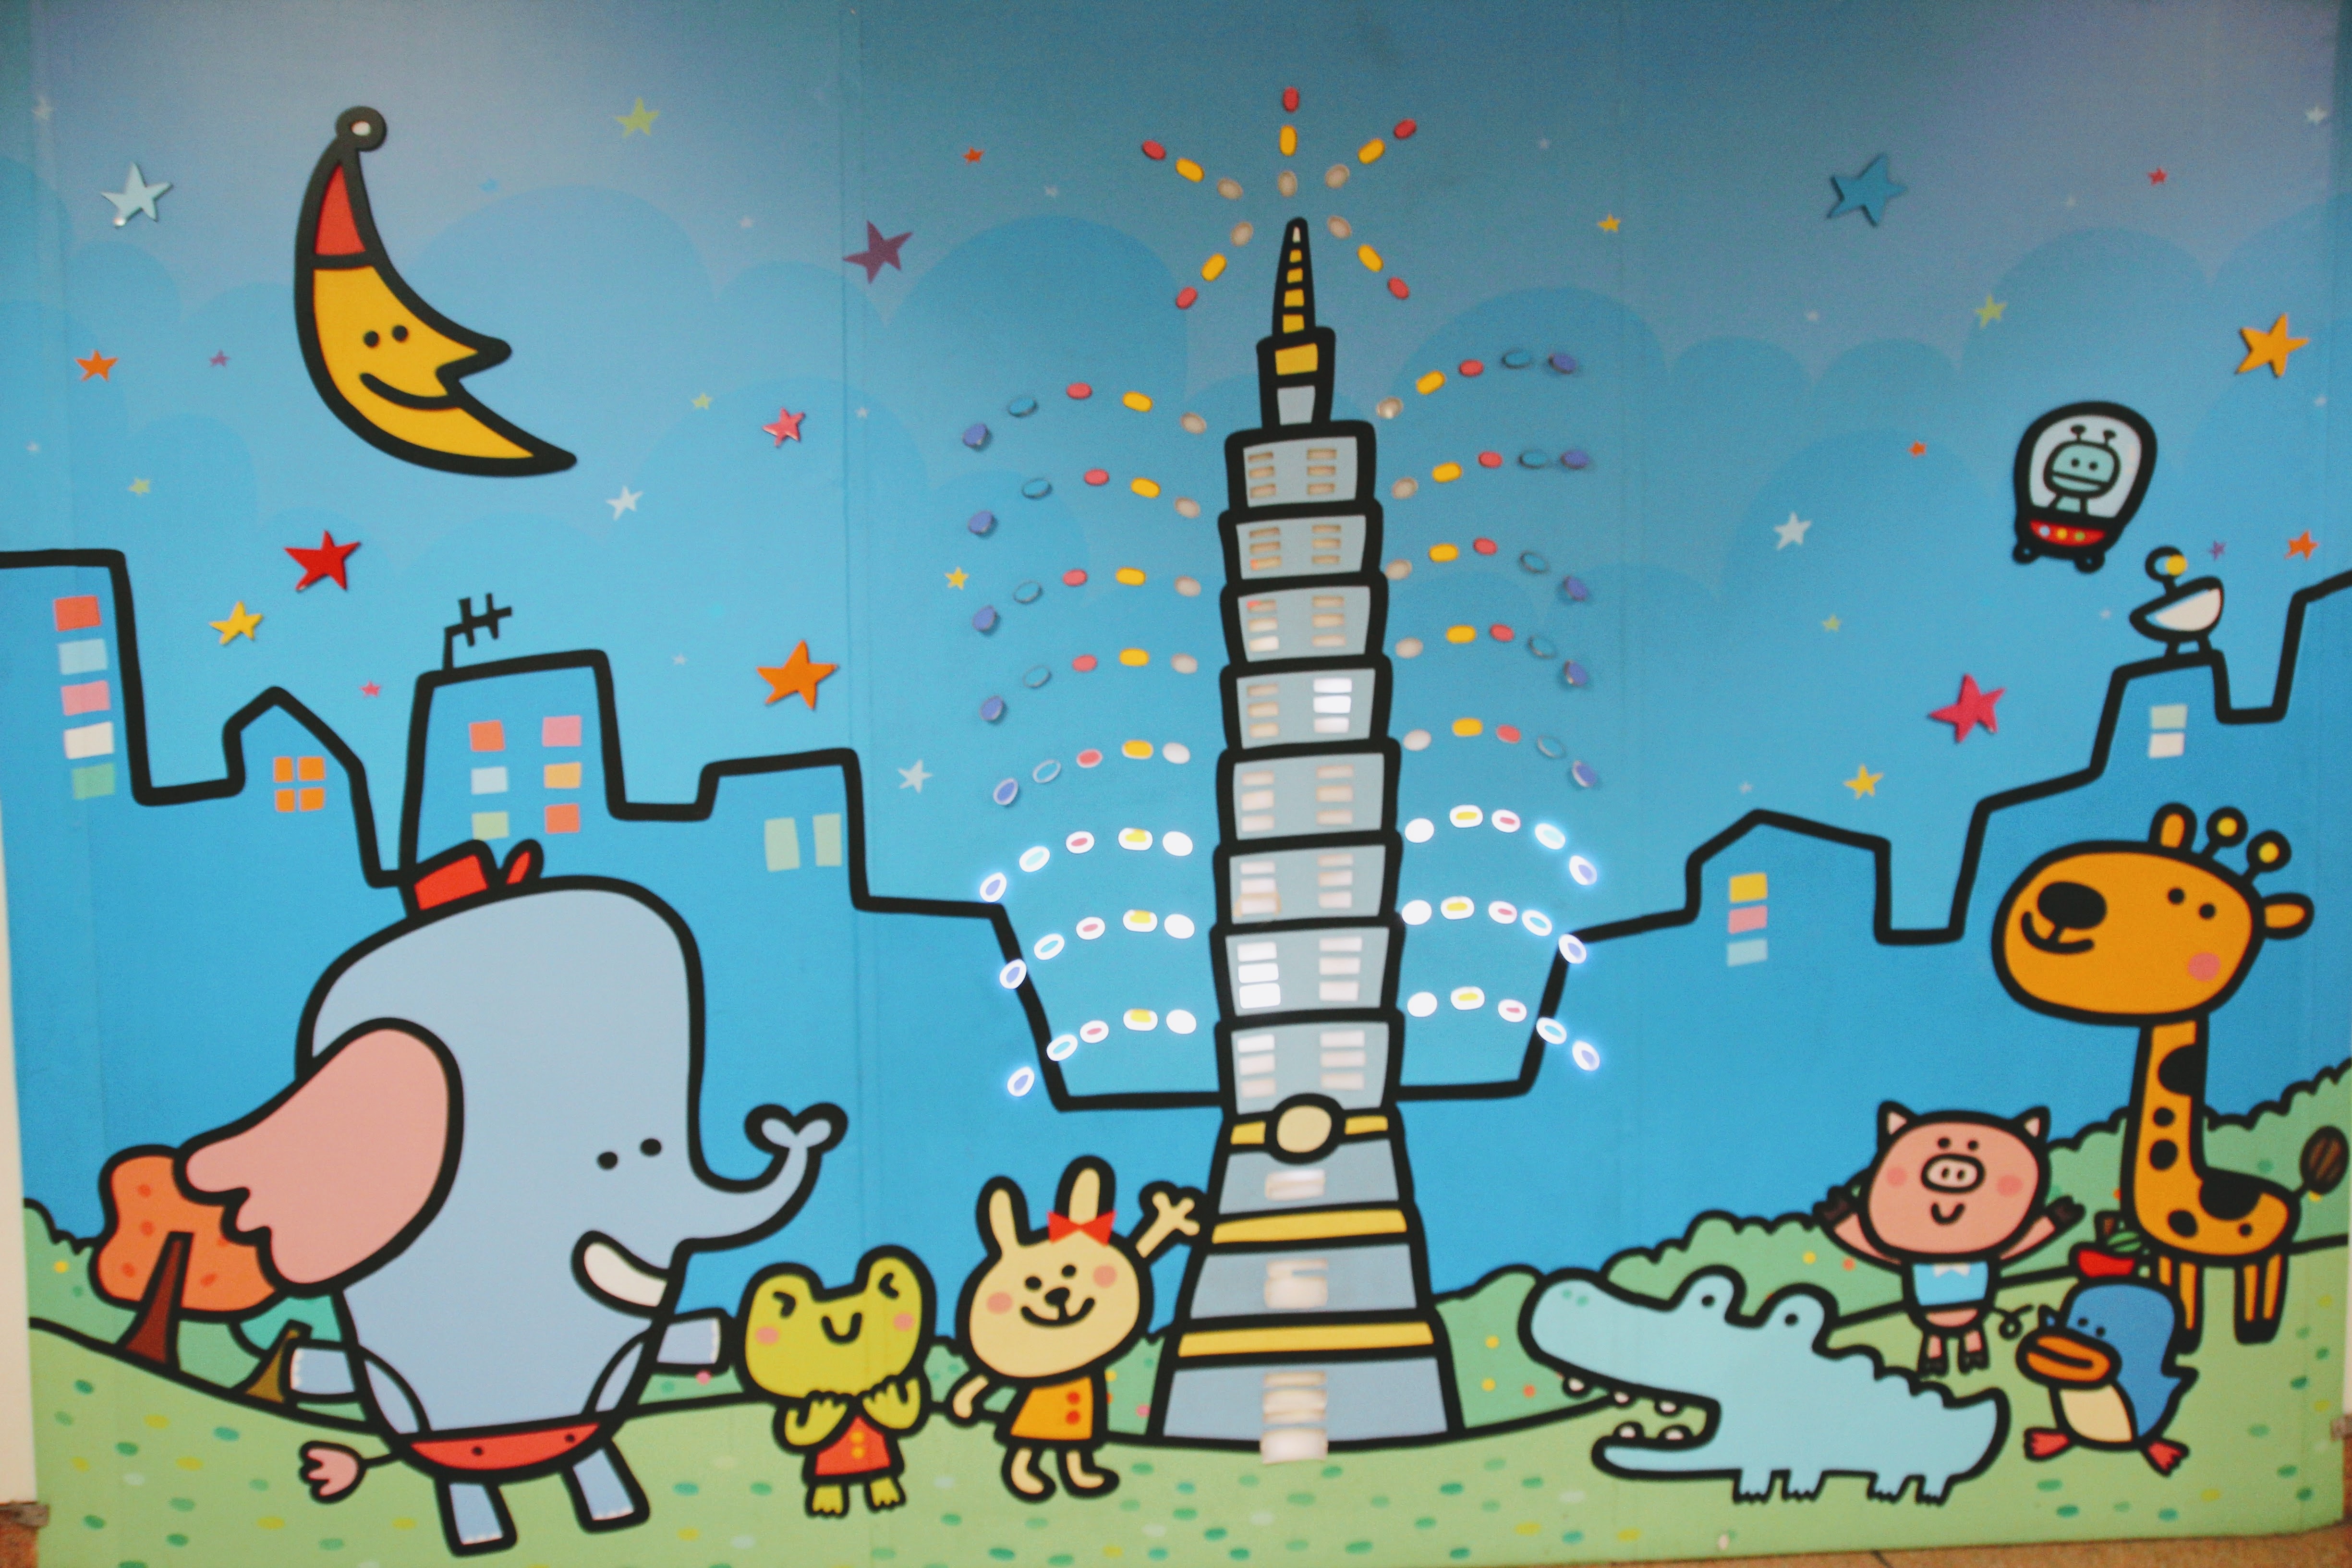
play, interior, font, art, children, illustration, mural, taipei, taiwan, cartoon, screenshot